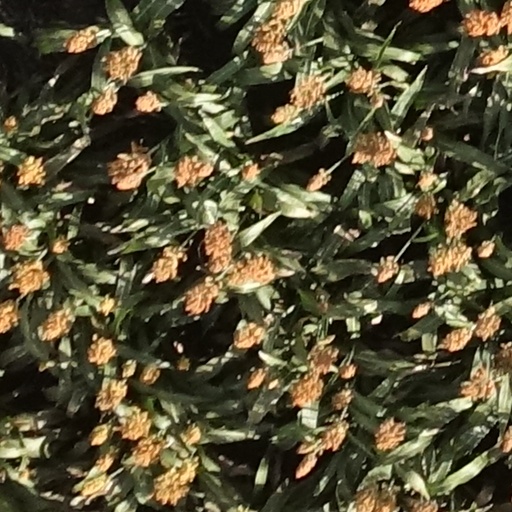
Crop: sorghum